Presles, Belgium

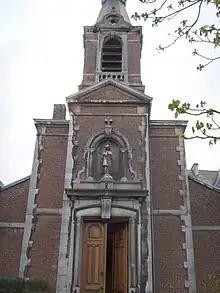
Church of Presles

Presles is a village of Wallonia and a district of the municipality of Aiseau-Presles, located in the province of Hainaut, Belgium.